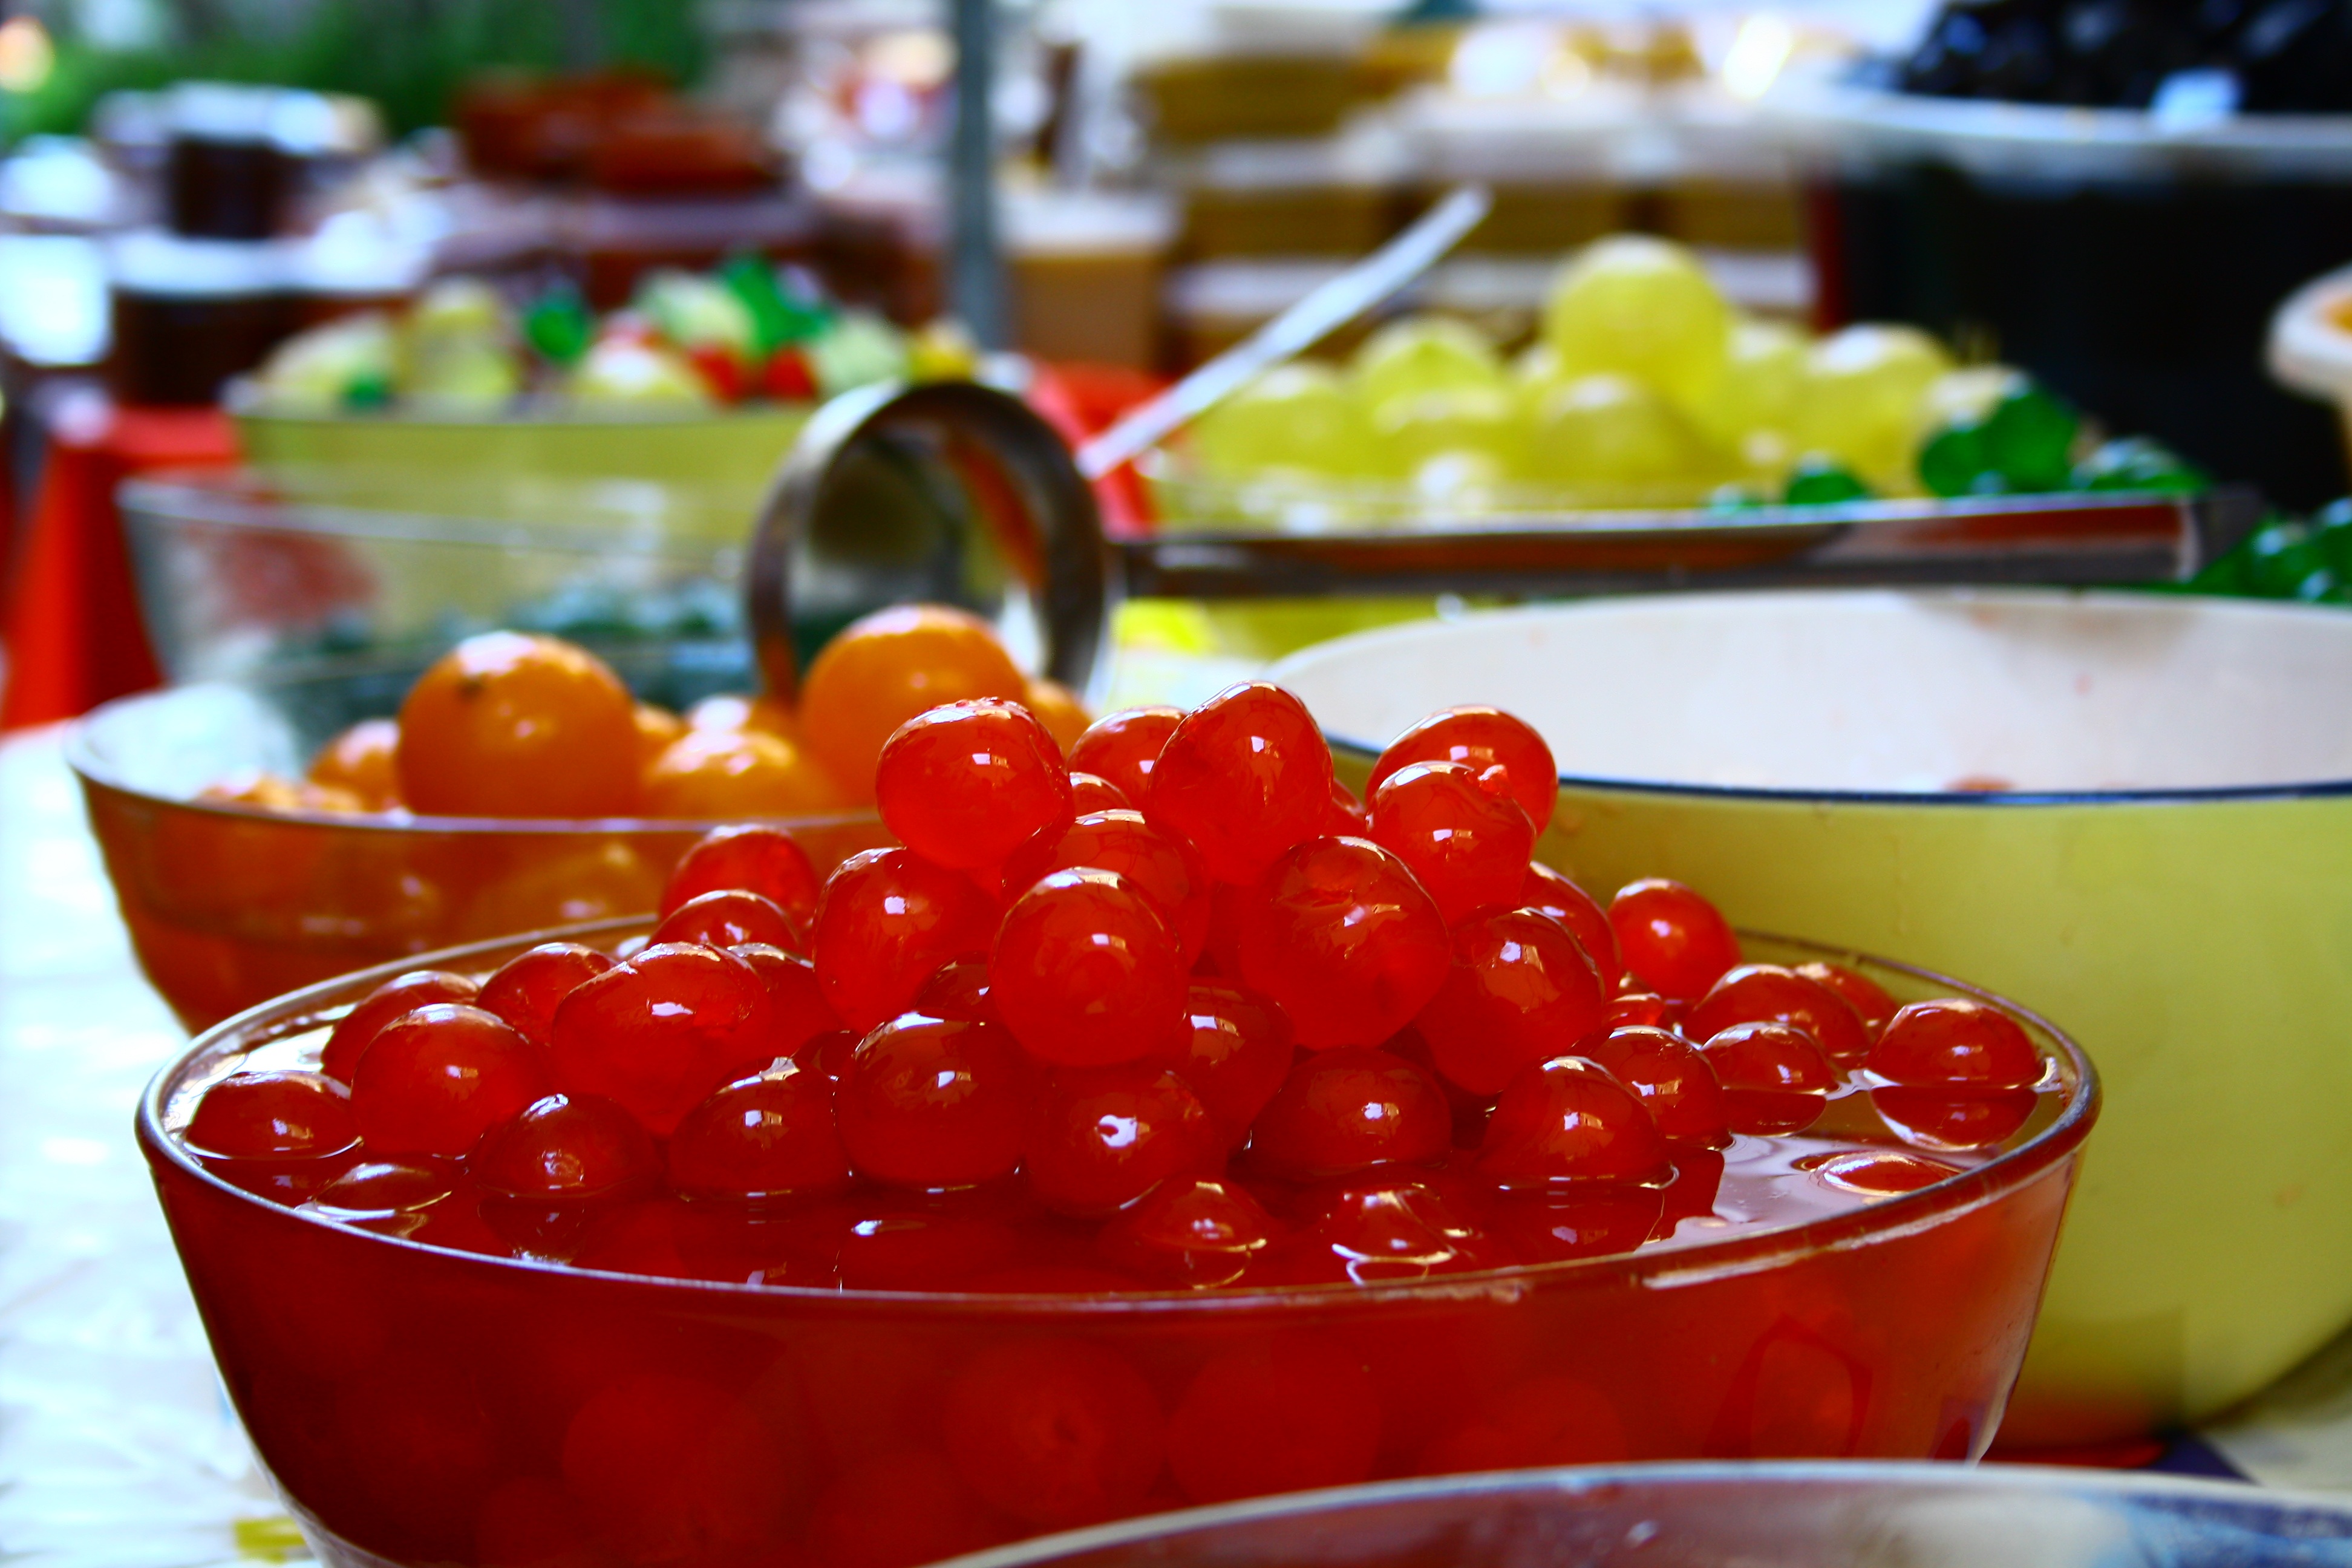
plant, fruit, dish, meal, food, produce, market, dessert, barcelona, sweetness, cherry, candied